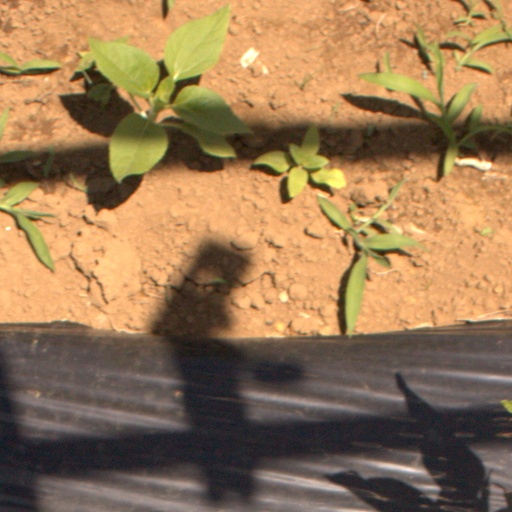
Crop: Jerusalem artichoke